Kemna Bau

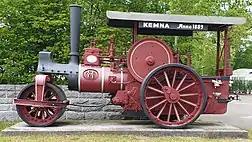

At the beginning of the 20th century, Julius Kemna became the "leading steam plow company on the European continent and entered the monopoly of English companies on the world market". The company developed into a "large industrial enterprise" around the turn of the century. Due to capacity expansions in 1905, approximately 900 employees were employed on a 52,000 m industrial site.